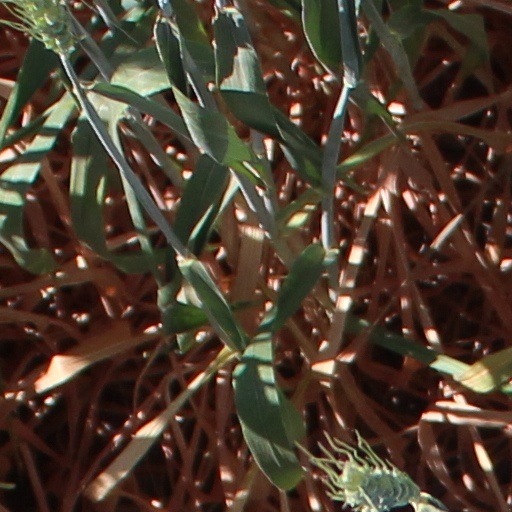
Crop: wheat